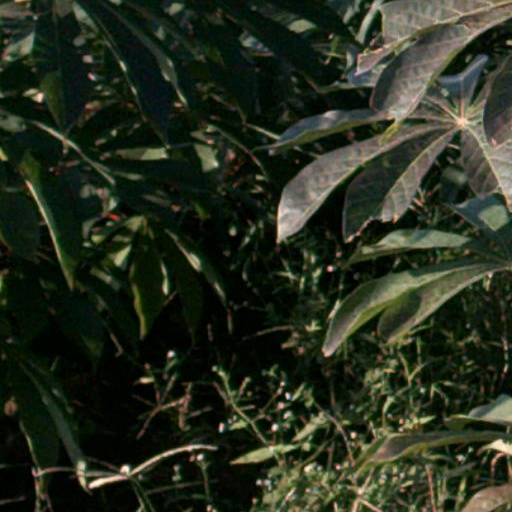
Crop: cassava